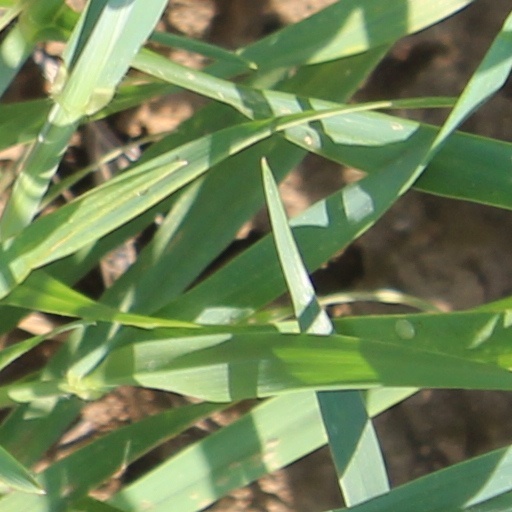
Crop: wheat